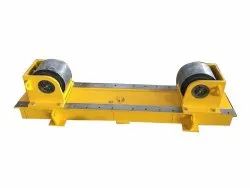
Label: 150_Ton_Automatic_MS_Welding_Rotator